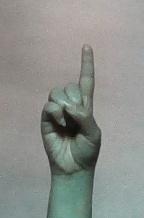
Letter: bb